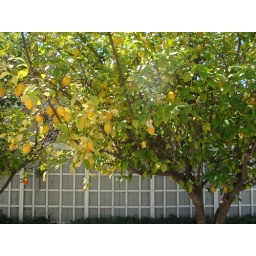
lemon trees at alex's house in sac